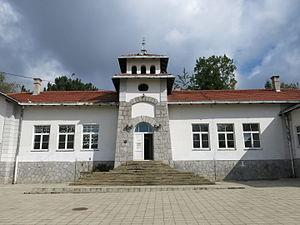
L'école élémentaire Ljuba Nenadović est située à Belgrade, la capitale de la Serbie, dans la municipalité urbaine de Čukarica. Construite entre 1912 et 1914, elle est inscrite sur la liste des biens culturels de la ville de Belgrade.
Cet article recense les monuments culturels du district de la Ville de Belgrade en Serbie.
Les monuments culturels protégés constituent une catégorie de monuments de Serbie inscrits sur une liste de monuments bénéficiant de la protection de l'État. Il s'agit d'une troisième catégorie de monuments protégés classés, par leur importance, après les monuments culturels d'importance exceptionnelle et les monuments culturels de grande importance.